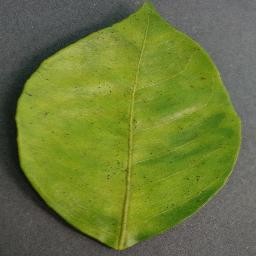
Label: Orange___Haunglongbing_(Citrus_greening)